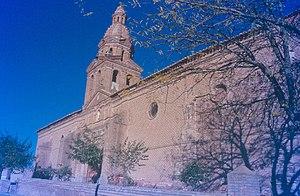
Torrecilla de la Orden est une commune de la province de Valladolid dans la communauté autonome de Castille-et-León en Espagne.